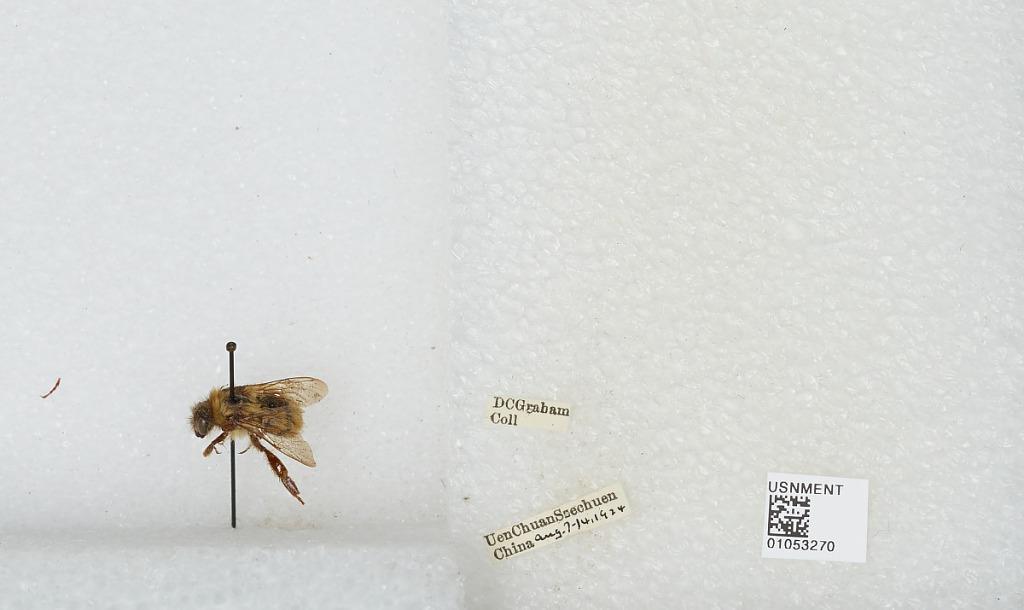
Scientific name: Bombus sp.
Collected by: D. Graham
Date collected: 1924-8-7
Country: China
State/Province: Sichuan
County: Wenchuan Xian
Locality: Wenchuan